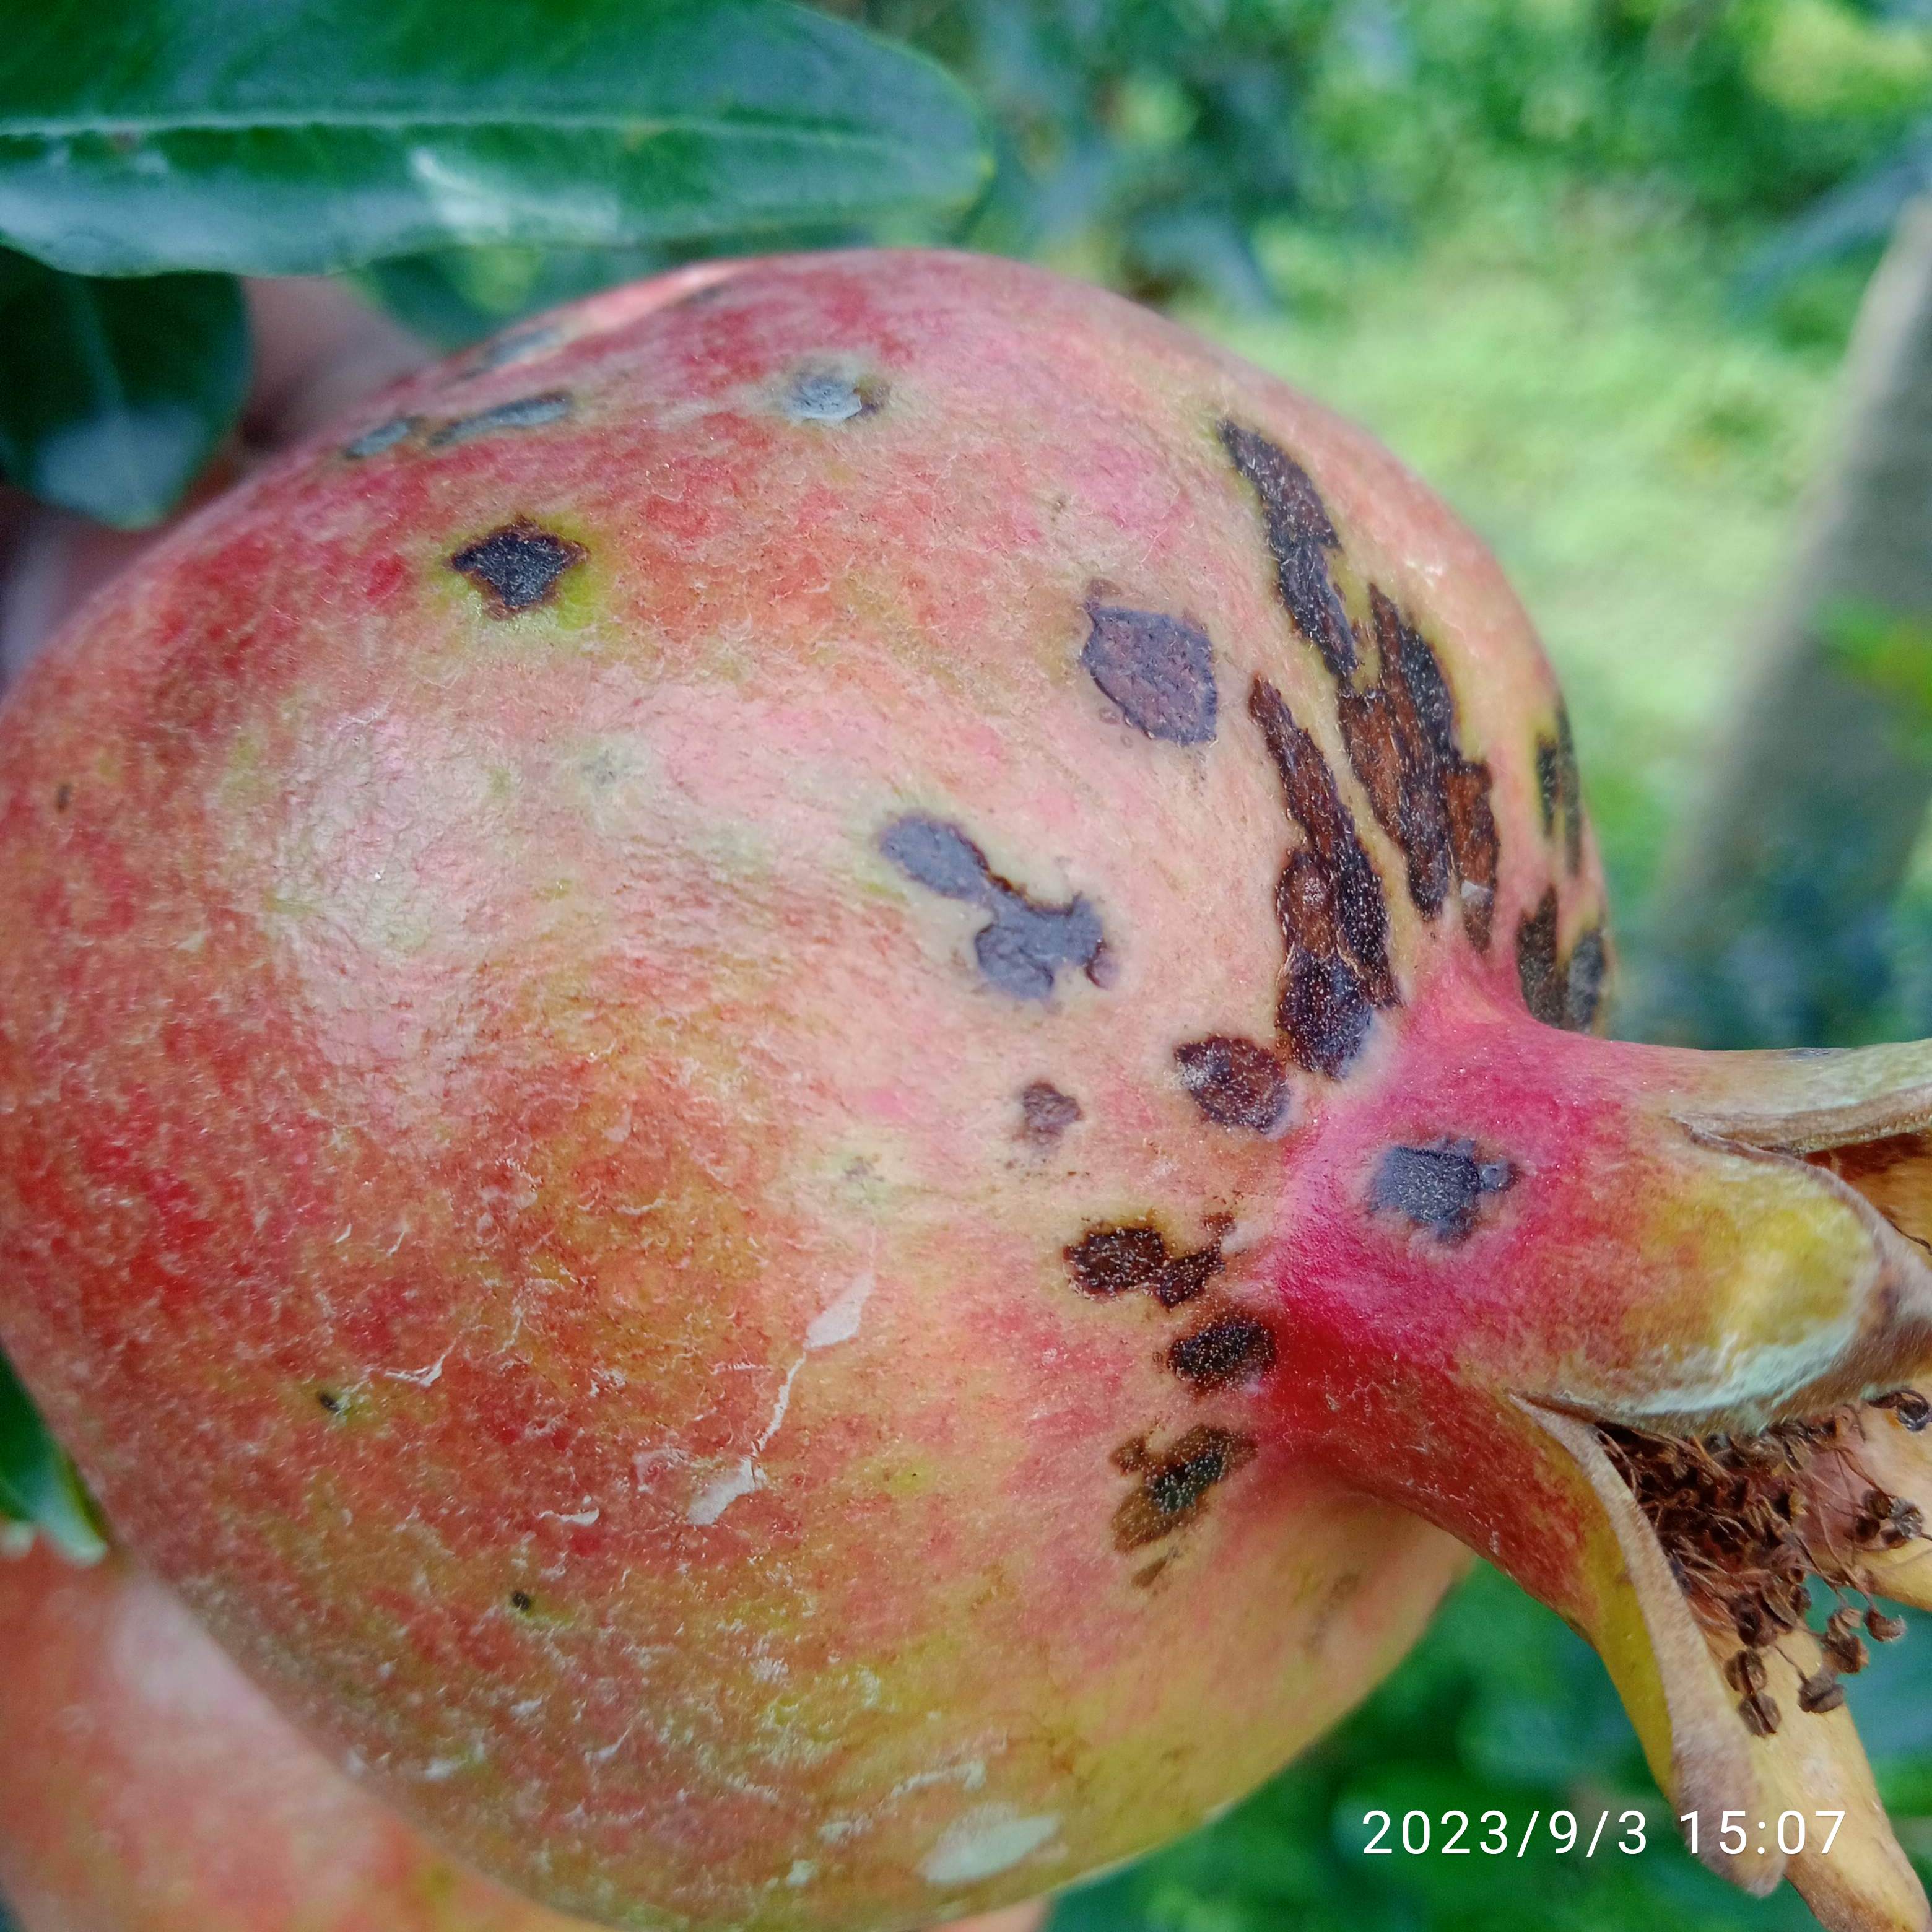
Label: Anthracnose